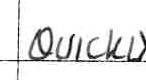
Label: quickly